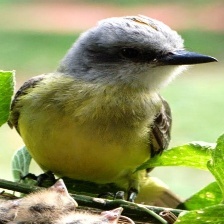
Species: TROPICAL KINGBIRD
Scientific name: TYRANNUS MELANCHOLICUS